Kerryn Peterson

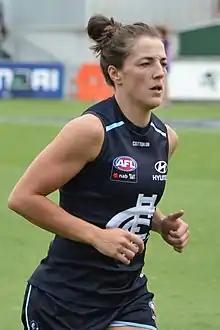
Peterson playing for Carlton in 2018

Kerryn Peterson (née Harrington, born 2 March 1992) is an Australian rules footballer and former basketballer. Peterson currently plays for the Carlton Football Club in the AFL Women's (AFLW), and previously played for the Bendigo Spirit, Australian Institute of Sport, Bulleen Boomers and Adelaide Lightning in the Women's National Basketball League (WNBL) between 2007 and 2017. She is a three-time AFL Women's All-Australian. Peterson served as Carlton co-captain from 2020 to 2021, and has served as the sole captain since season 6.